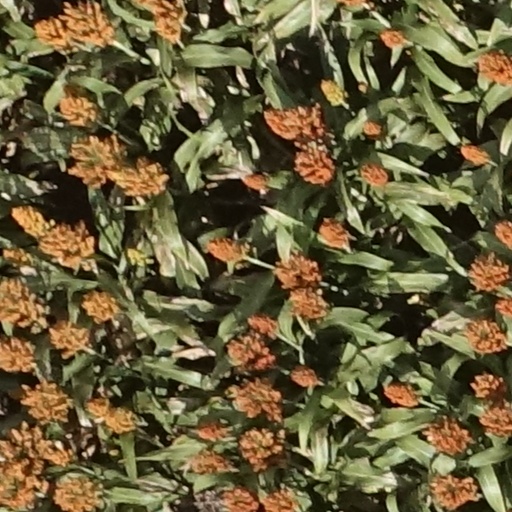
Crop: sorghum